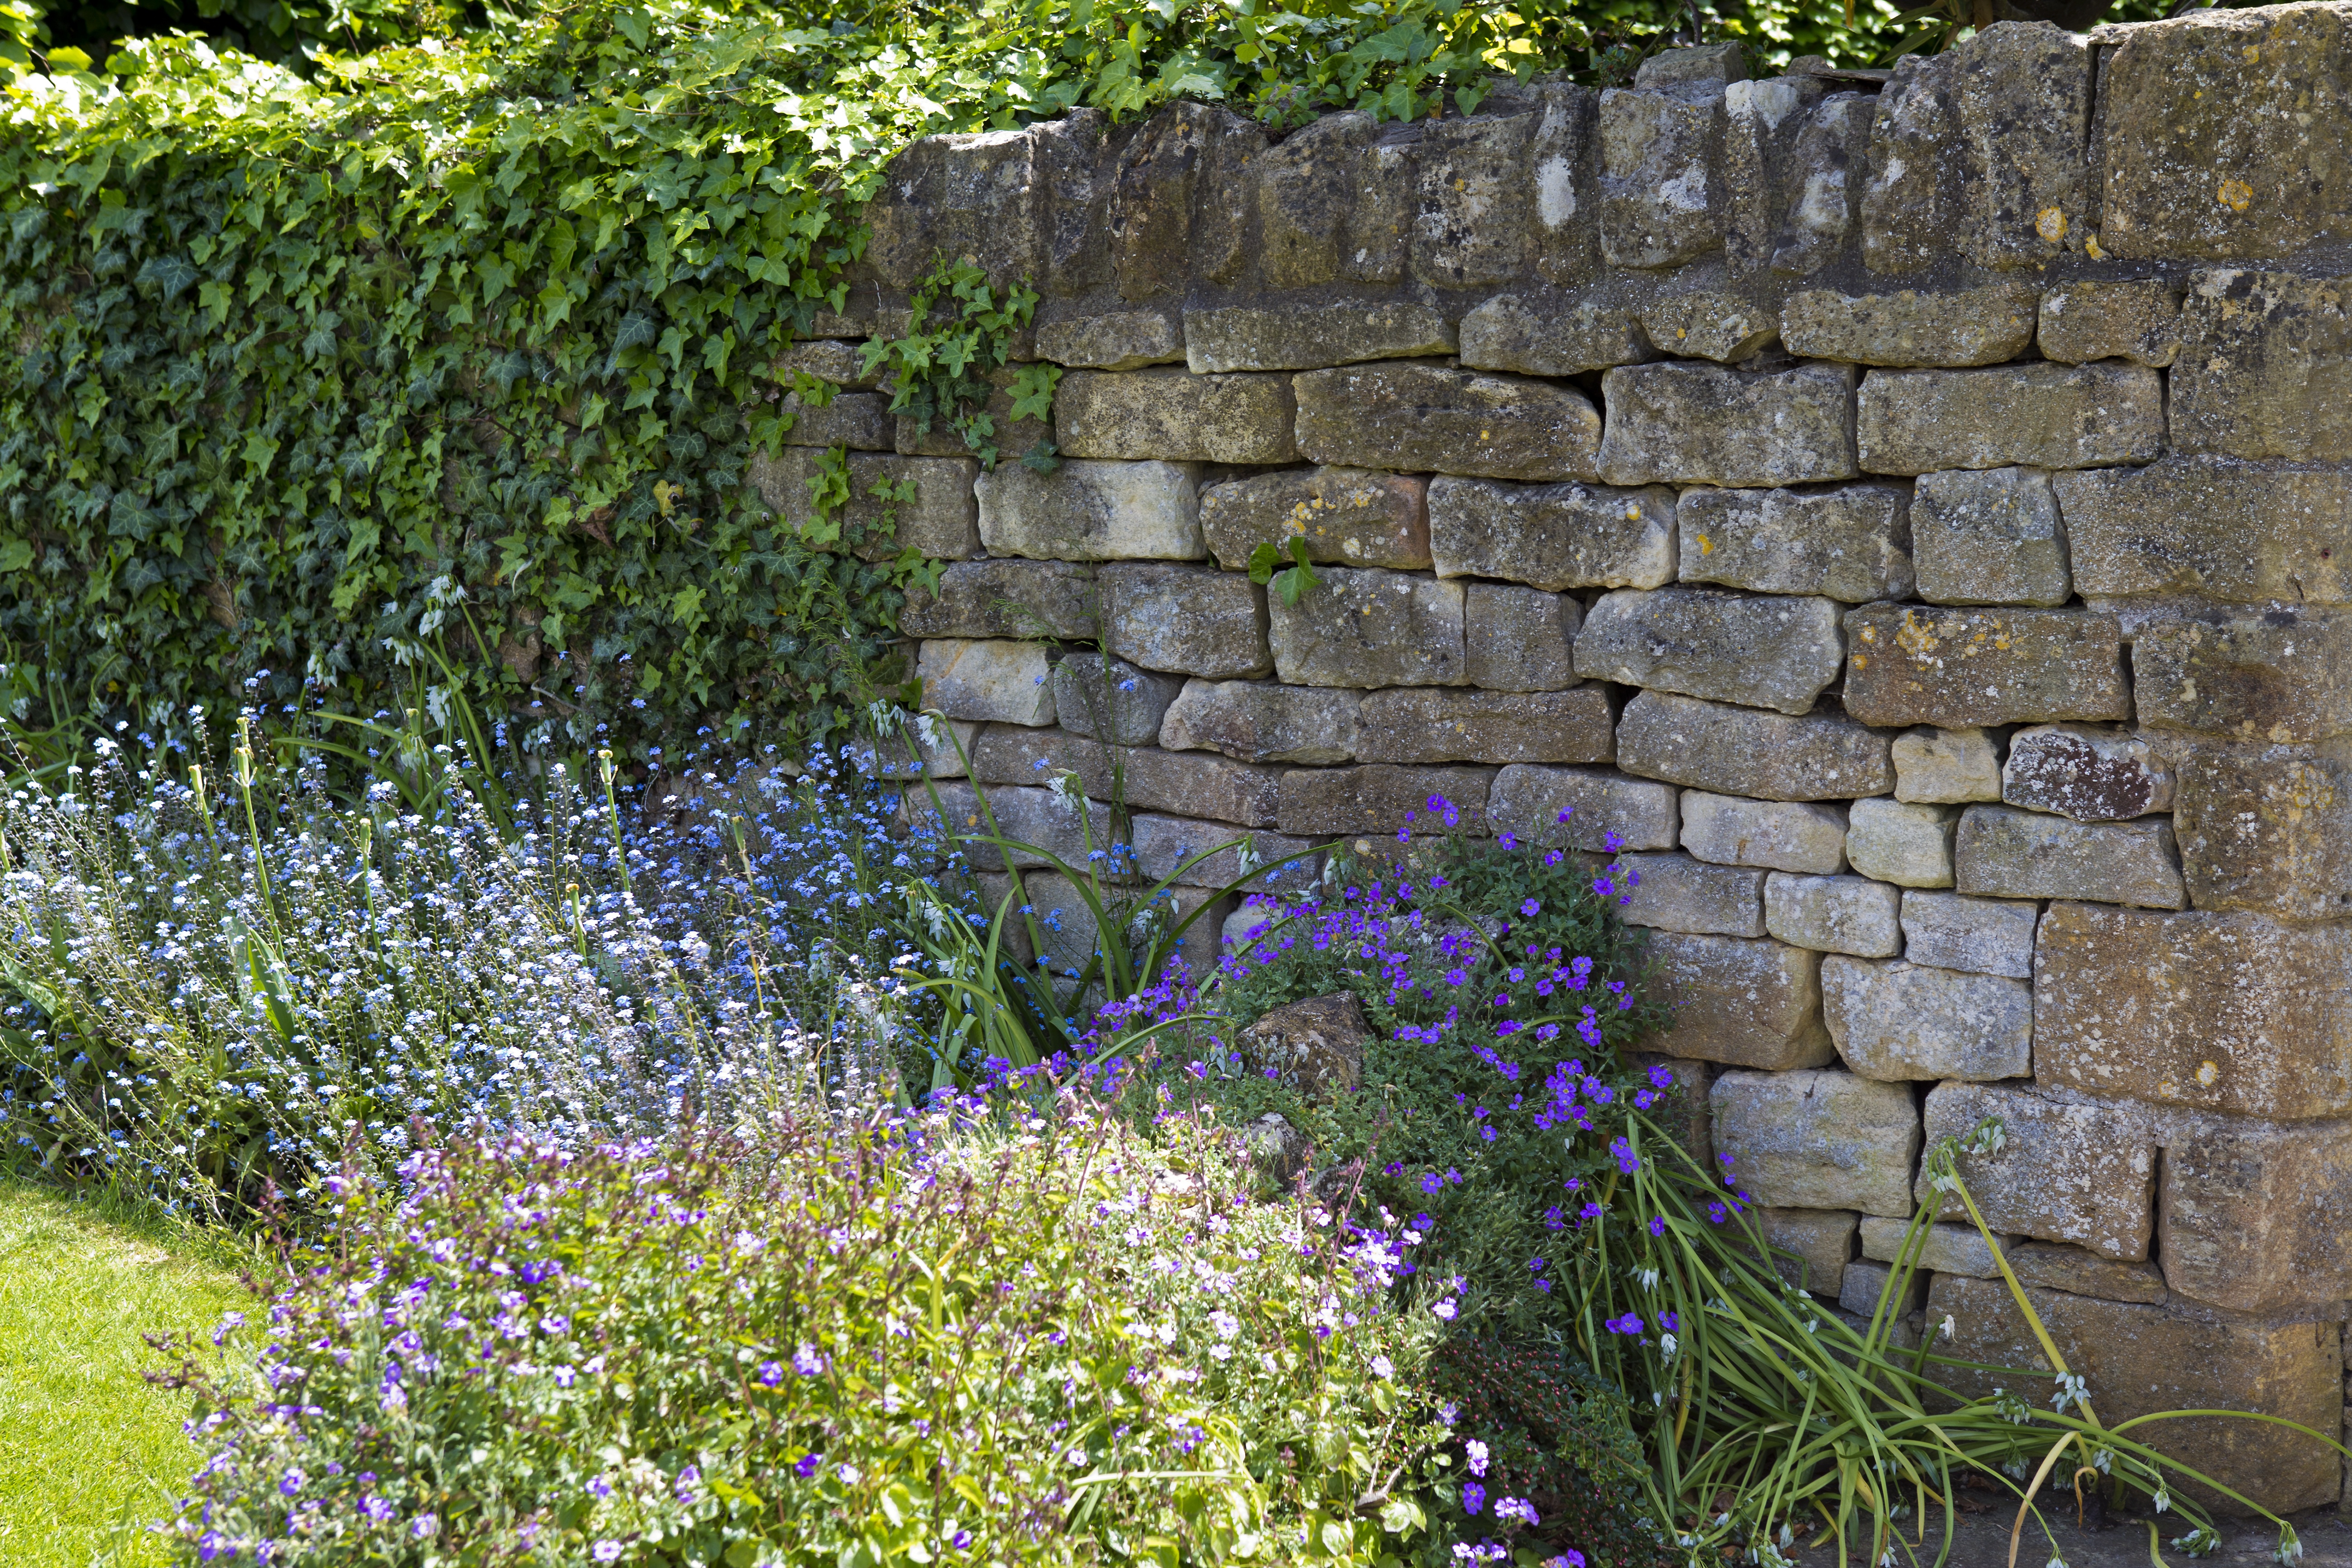
grass, lawn, flower, wall, ivy, backyard, stone wall, garden, uk, shrub, woodland, cotswold, yard, limestone garden wall, drystone walling